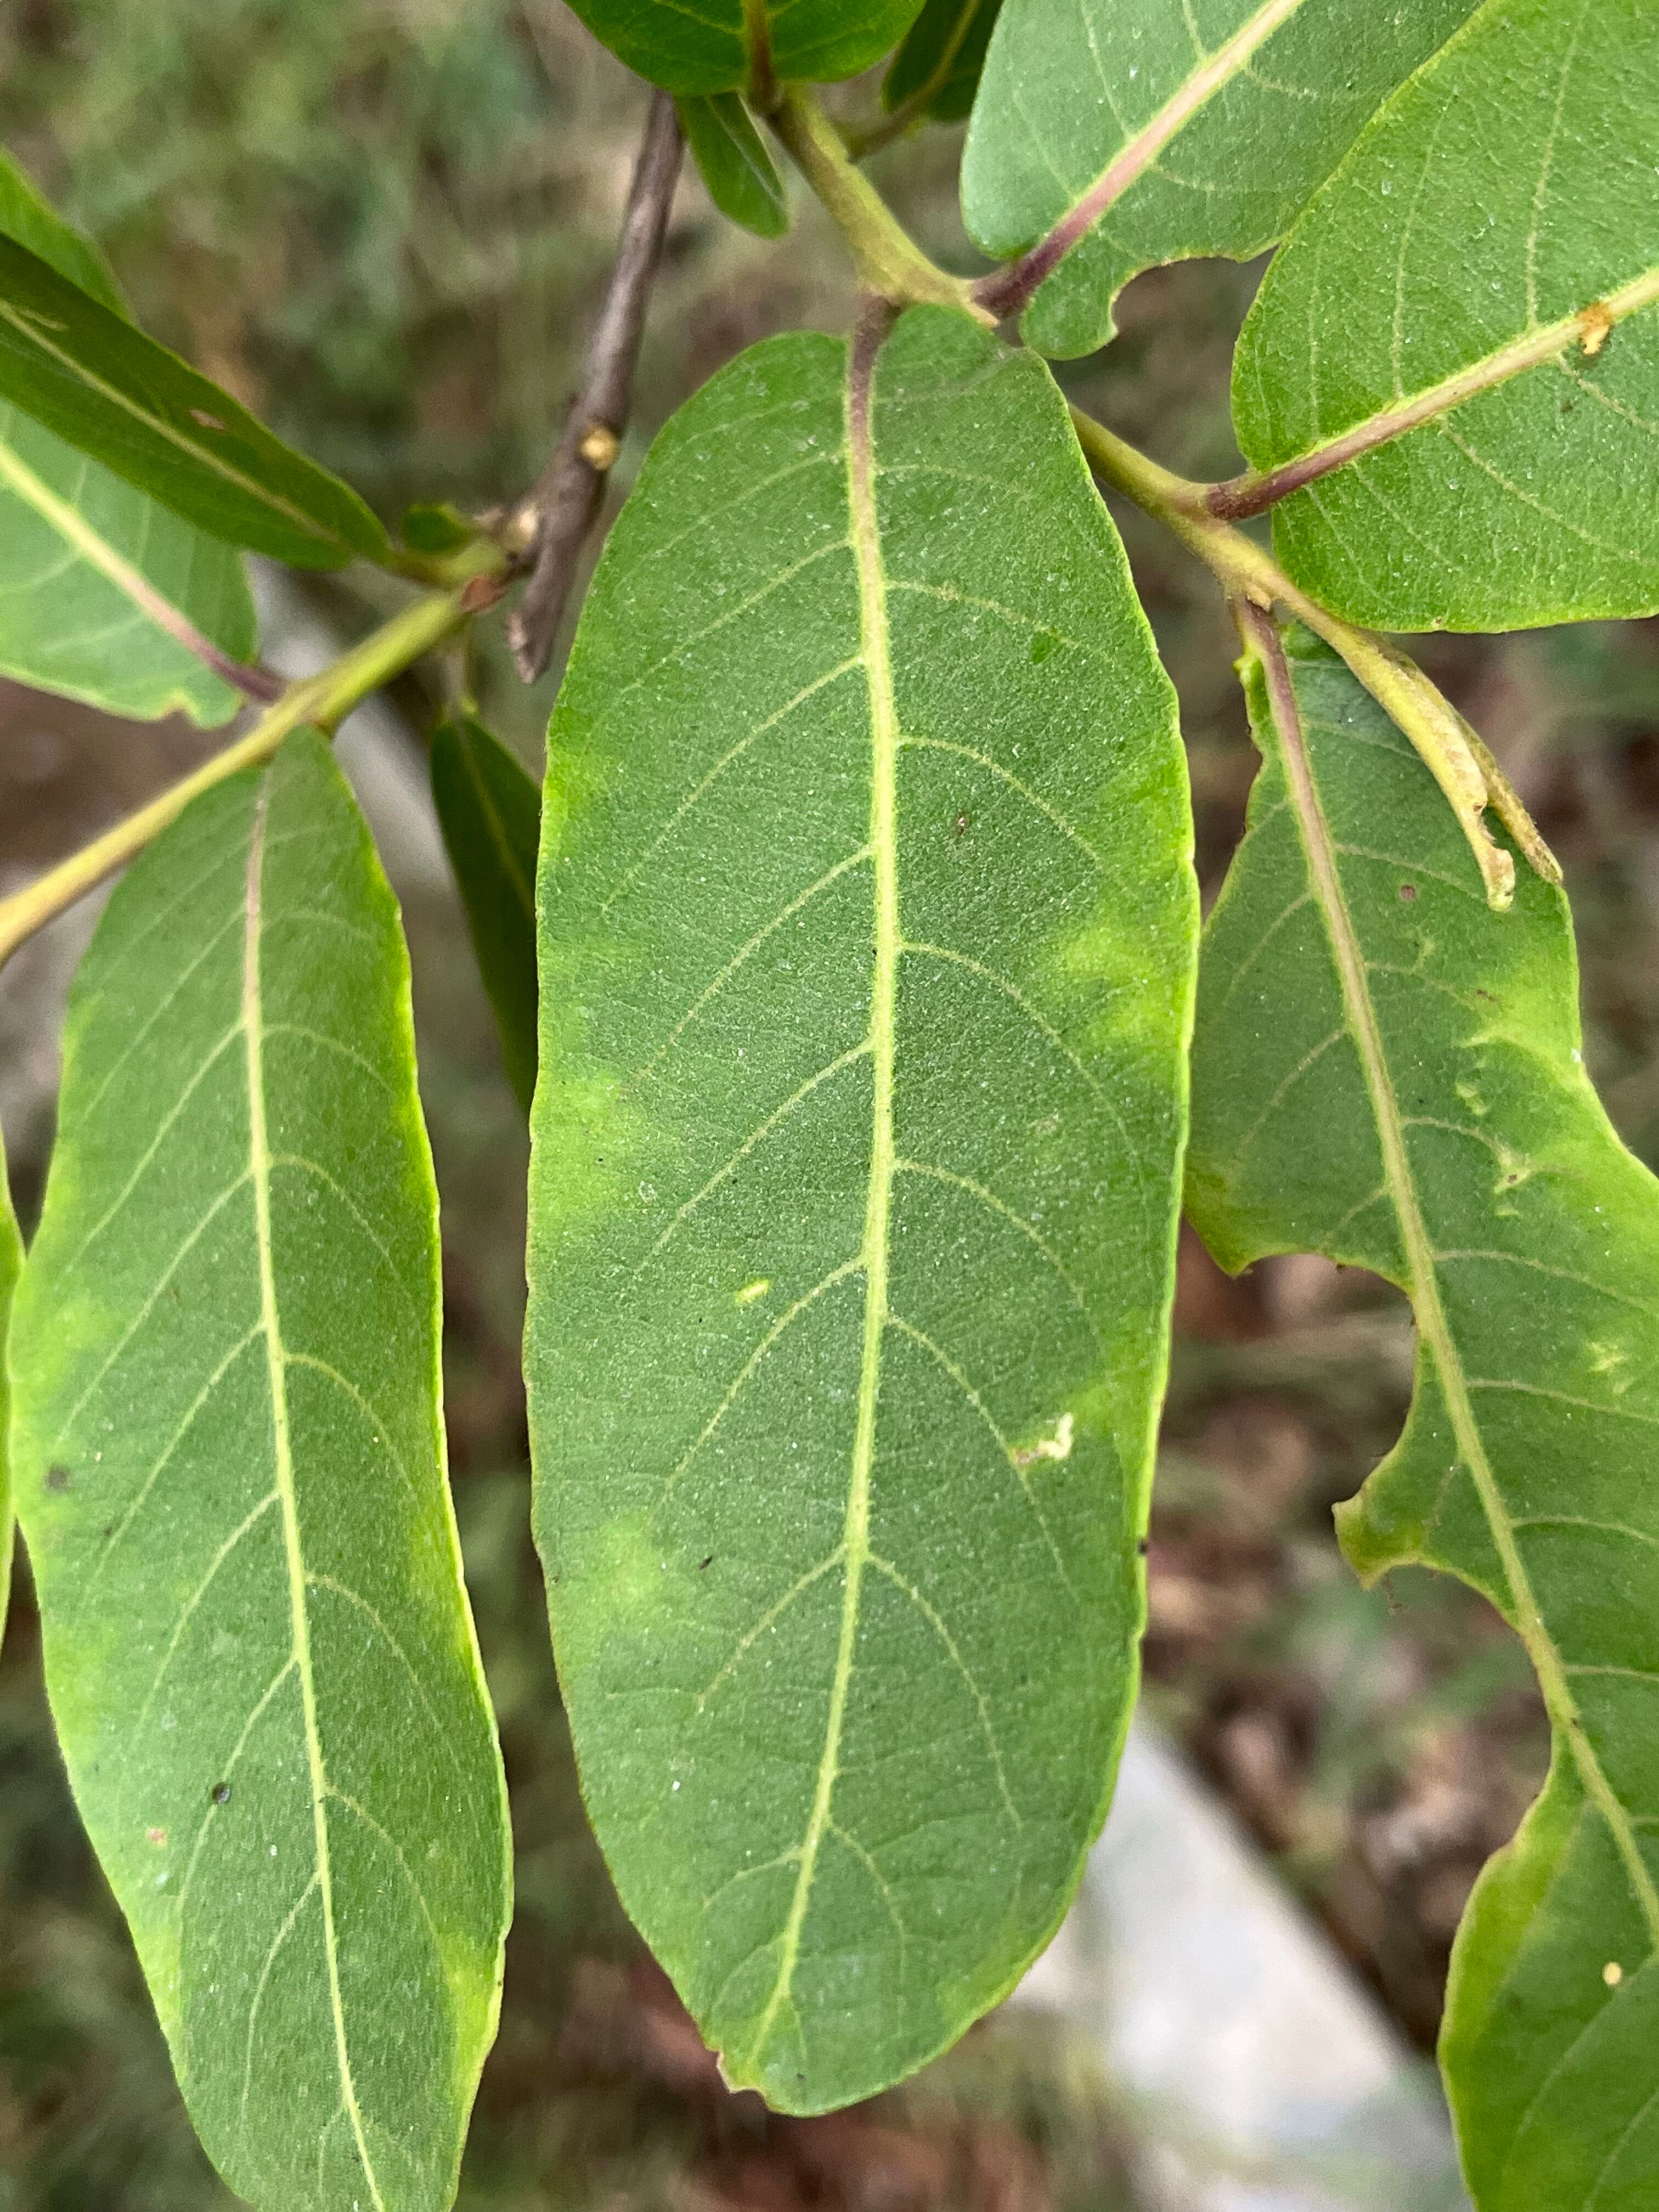
Plant species: terminalia-arjuna